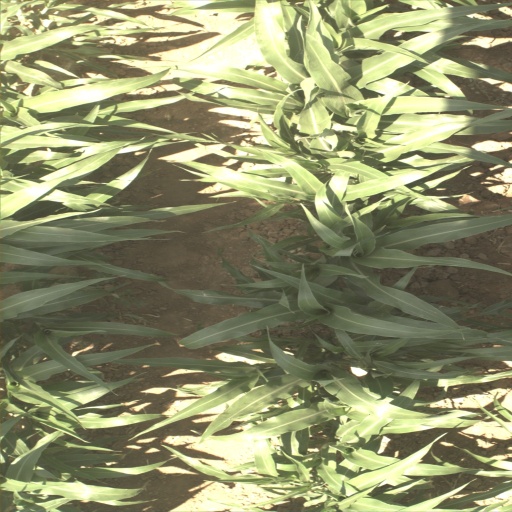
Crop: sorghum